Sanja Ilić

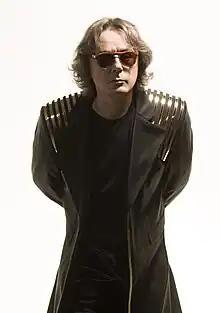
Ilić in 2015

Aleksandar "Sanja" Ilić (27 March 1951 – 7 March 2021) was a Serbian and Yugoslav musician and composer.